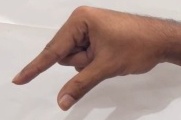
ASL sign: Q